Abbas the Great

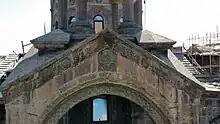
Portrait of Abbas the Great on Etchmiadzin Cathedral, Vagharshapat, Armenia.

Ismail then turned on his family. He ordered the execution of many of his half-brothers, cousins and nephews. He spared Mohammad Khodabandae, possibly because they were full-brothers and perhaps because Mohammad Khodabanda was already blind and disqualified as a possible claimant to the throne. In November 1577, however, Ismail dispatched Ali-Qoli Khan from the Shamlu tribe to Herat to kill the young Abbas. Ali-Qoli delayed Abbas' execution, giving as a reason that it would be "inappropriate" to execute an "innocent" descendant of a seyed on holy days ("Qadr Night" and "Eid al-Fitr"). This dealy saved Abbas' life, for on 24 November 1577, Ismail II died from consuming poisoned opium, and Ali-Qoli Khan assumed the governorship of Herat and the role of guardian of Abbas.